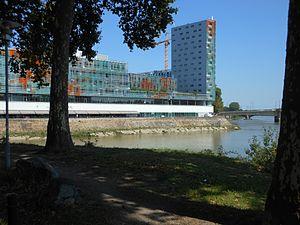
iea nantes
L' institut d'études avancées de Nantes est une fondation de recherche située à Nantes, en France, dans l'enceinte du stade Marcel-Saupin, au 5, allée Jacques-Berque. Il est membre du consortium Some Institutes for Advanced Study.